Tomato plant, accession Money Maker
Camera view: vertical (180 deg); turntable rotation: 180 degrees
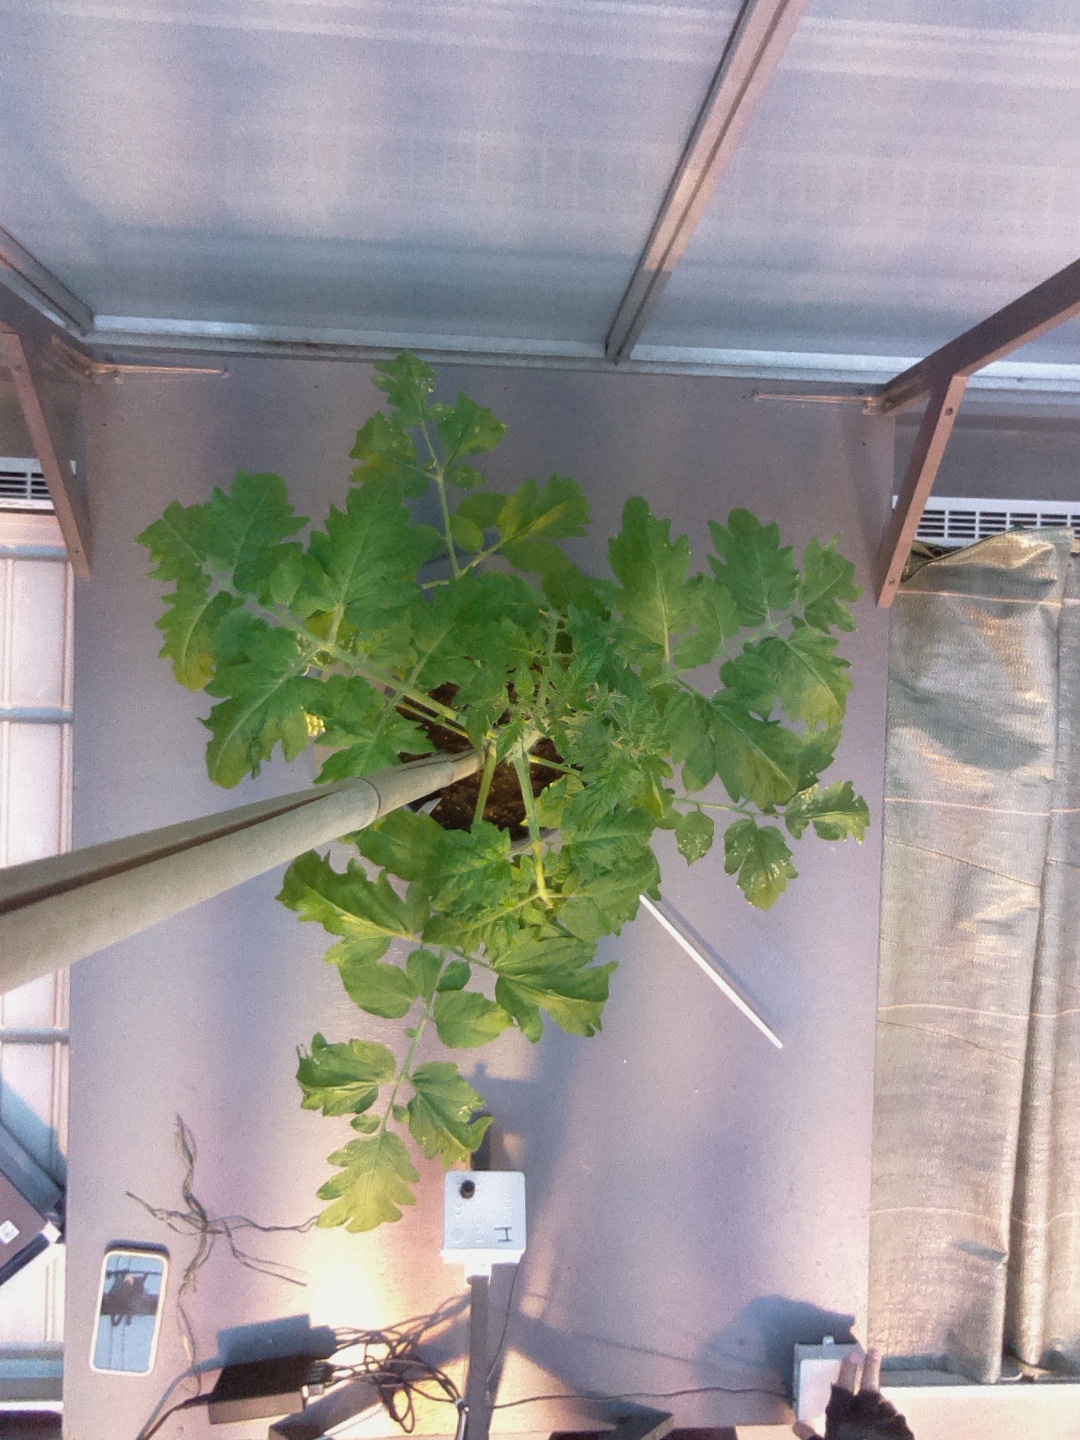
BBCH growth stage 51: First inflorence visible, visible closed flower bud